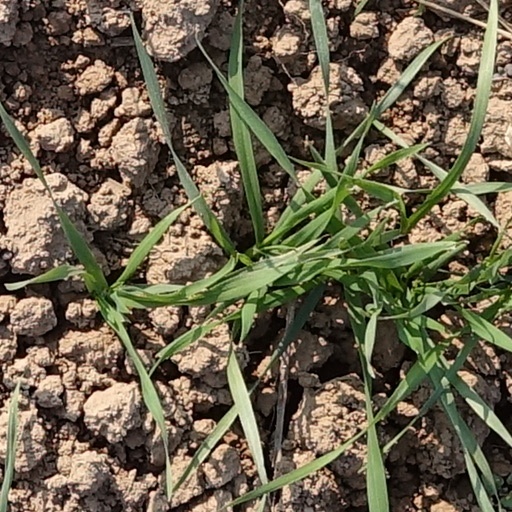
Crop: wheat